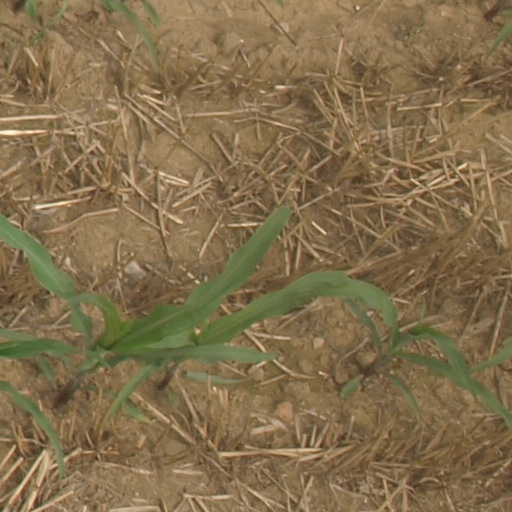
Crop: maize; corn